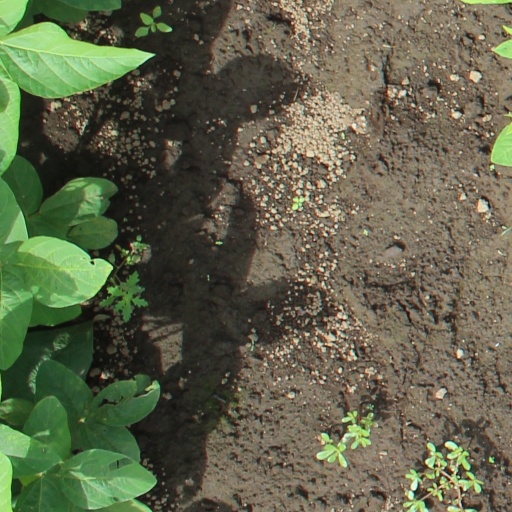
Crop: soybean